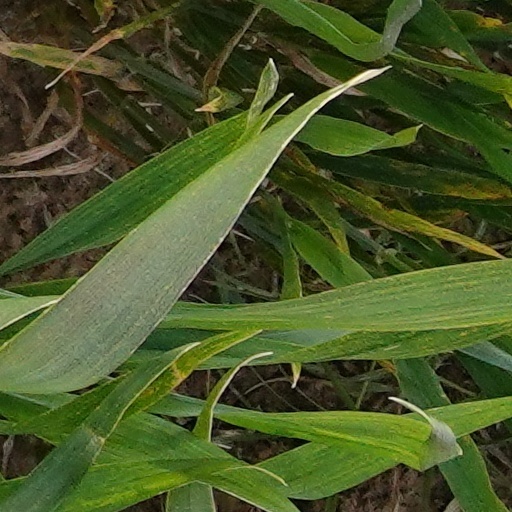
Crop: wheat